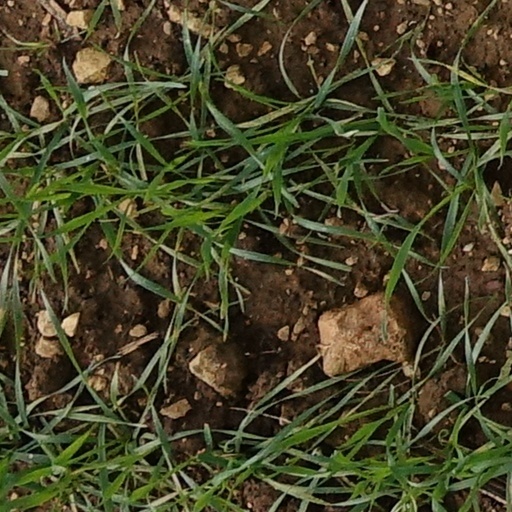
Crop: wheat